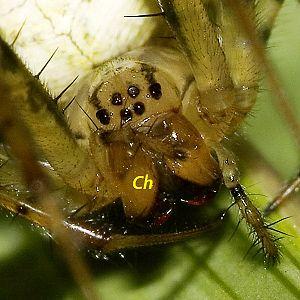
La chélicère est un appendice caractéristique des chélicérates, super-classe comprenant les arachnides, les mérostomes et les pycnogonides.